Atomic Ivan

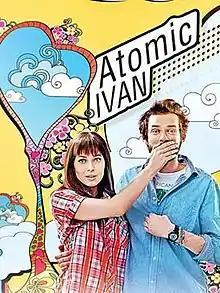

Atomic Ivan is a 2012 Russian romantic comedy film directed by Vasily Barkhatov. The first in the history of a feature film, shot at the existing nuclear power plants (Kalinin and Leningrad) with the support of the state corporation Rosatom.